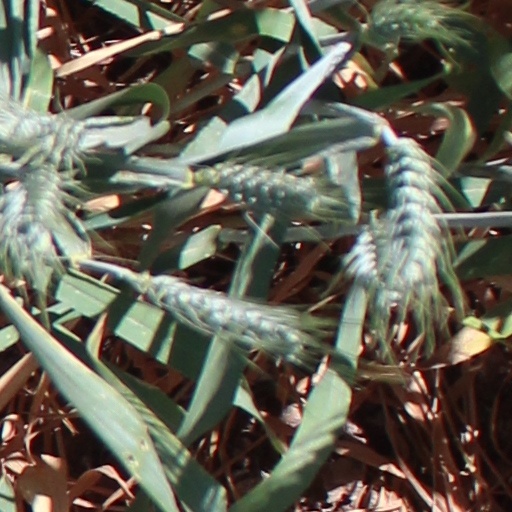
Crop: wheat